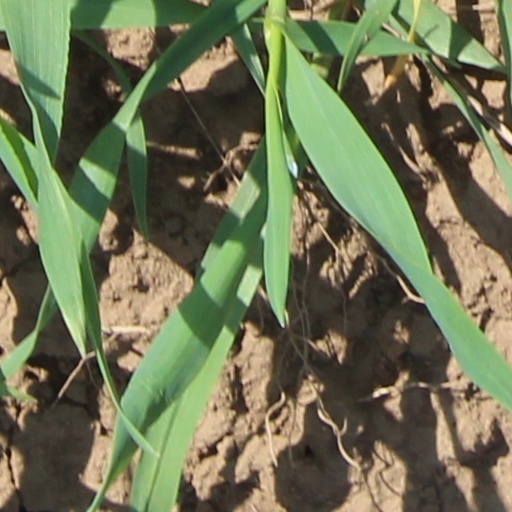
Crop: wheat